LuLu and the TomCat

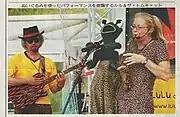
LuLu and the TomCat represent Canada at "World Expo" in Aichi, Japan.

In 2006, they toured schools and community centres in Cuba with a 15-piece band. In 2008 they performed in Ottawa for Canada Day. In 2010 they performed at the Canadian Embassy in Washington, D.C.